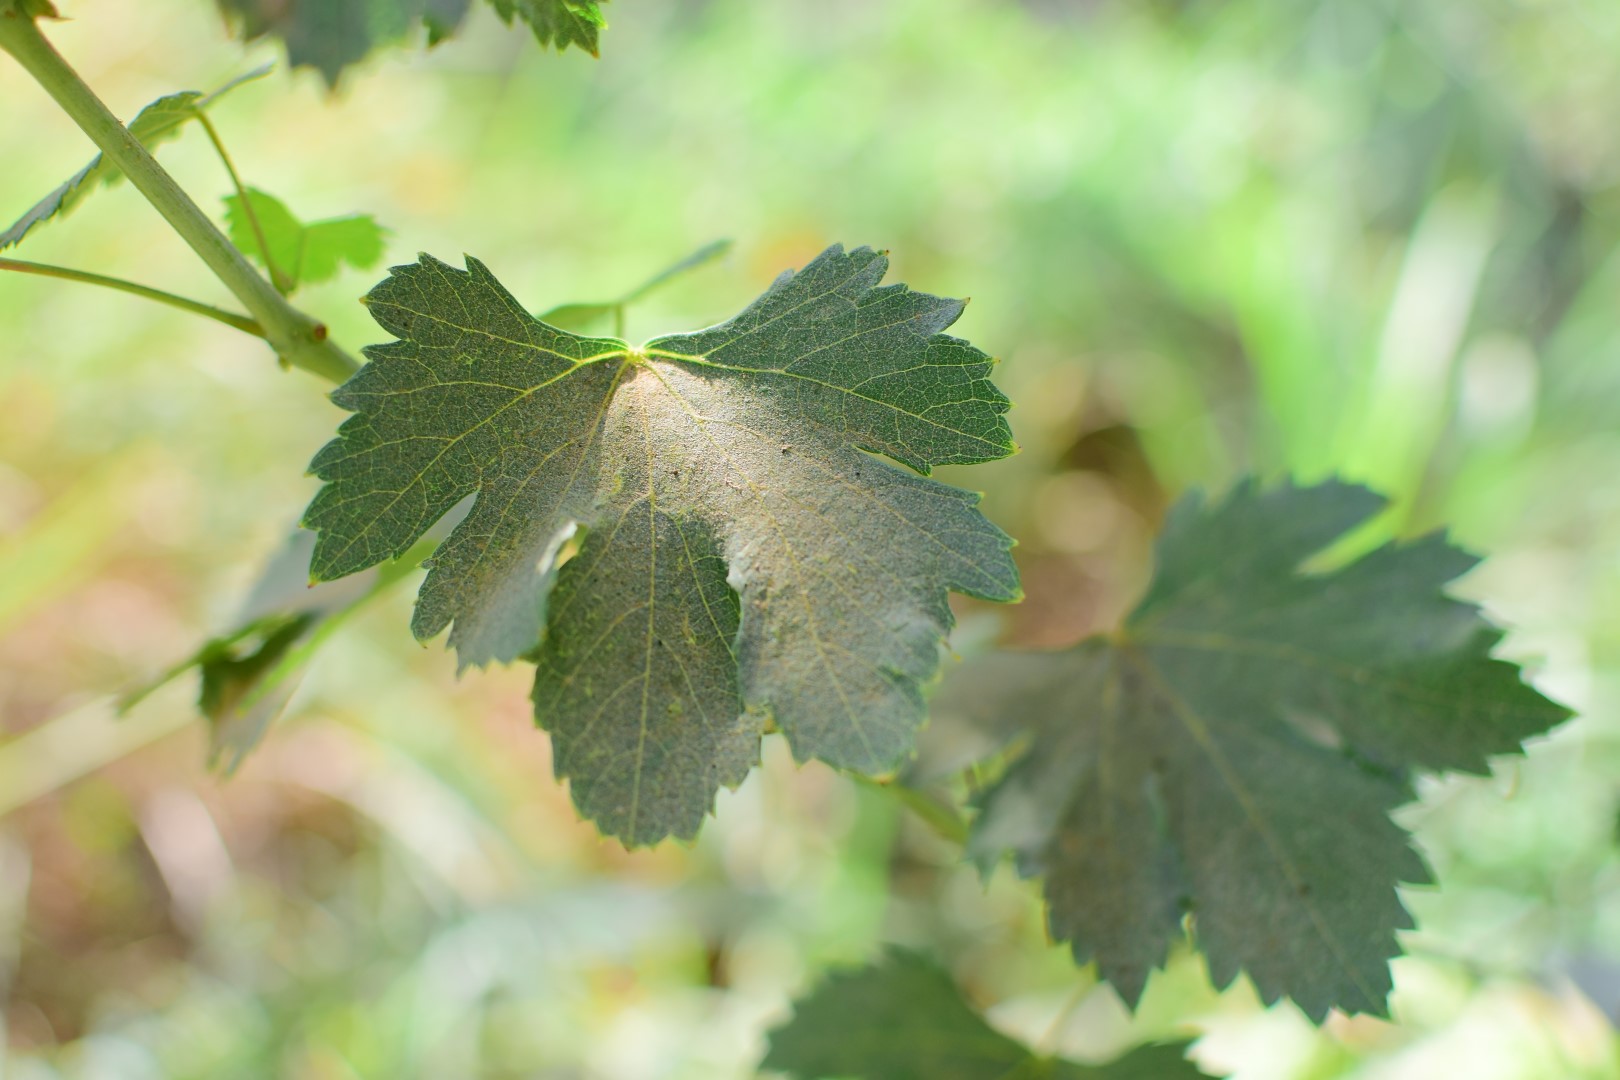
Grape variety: Deas Al-Annz